Dive profile

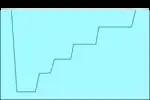
Multilevel dive profile without decompression stop

Multi-level diving, in the broader sense, is diving where the activity other than descent, direct ascent, and decompression, takes place in more than one depth range, where a depth range can be arbitrarily defined for convenience, and usually follows the depth graduations of the decompression tables in use. Most recreational diving is multi-level by this description. In the narrower sense, it implies that decompression is calculated based on the time spent in each of more than one depth range. Decompression calculations using dive tables for multi-level dives were moderately common practice for advanced recreational diving before dive computers were widely used.